Ice worm

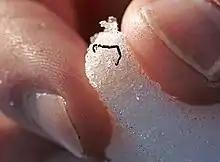
Unknown species of ice worm

The genus contains 77 species, including the North American glacier ice worm ("Mesenchytraeus solifugus") and the Yosemite snow worm ("Mesenchytraeus gelidus").